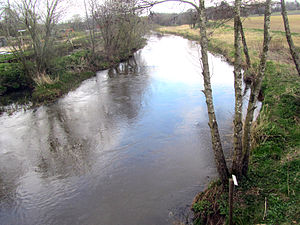
Skjern Å / Geografi / Skjern Ås tilløb
Skjern Å ved Skarrild set mod øst.
Skjern Å ved Skarrild set mod øst
Skjern Å er en å med karakter af flod på det nedre løb. Den er beliggende i det vestlige Jylland og er Danmarks vandrigeste vandløb. Skjern Å er Danmarks fjerde længste å. Åen er også tidligere kaldt Lønborg Å.